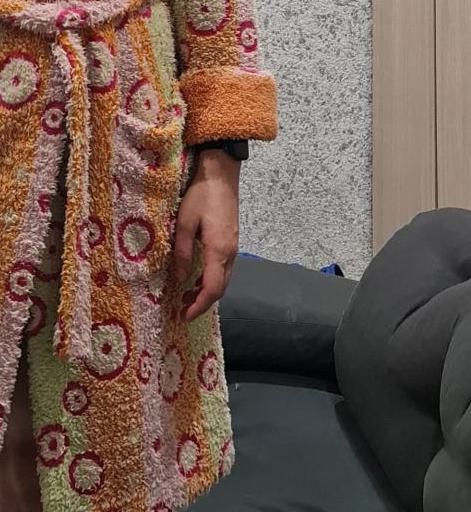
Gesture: no_gesture